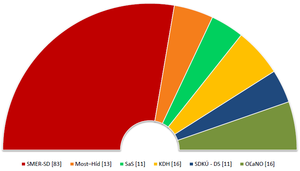
Composition politique du Conseil national de la République slovaque à l'issue des élections législatives de 2012